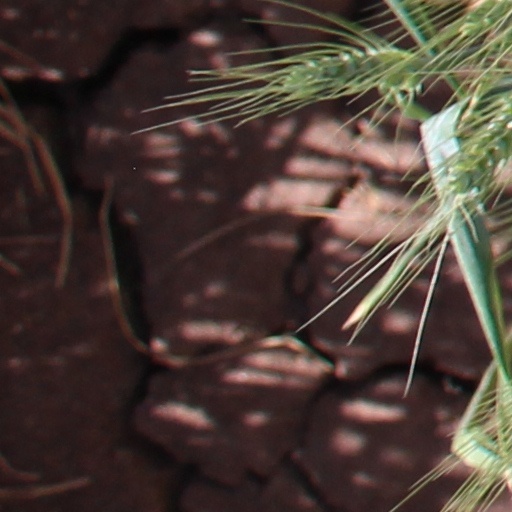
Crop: wheat